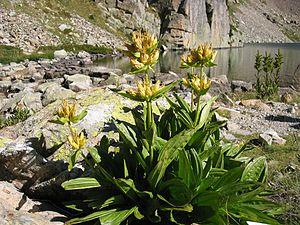
La gentiane de Burser est une espèce végétale de la famille des gentianacées. C'est une plante de montagne se trouvant dans les Pyrénées et les Alpes. 2 sous-espèces ont été identifiées : Gentiana burseri subsp. burseri dénommée aussi gentiane de Burser, endémique des Pyrénées, et Gentiana burseri subsp. villarsii Rouy dénommée gentiane de Villars, endémique des Alpes.
La flore des Pyrénées comporte environ 4 500 espèces, dont quelque 160 espèces endémiques. La répartition végétale dans les Pyrénées est influencée par un climat océanique à l'ouest et un méditerranéen à l'est, humide au nord, plus sec au sud auxquelles s'ajoutent les différents étages montagnards qui favorisent les forêts de feuillus à basse altitude, puis aux altitudes supérieures, des forêts de confères, au-delà de la limite supérieure de l'arbre des herbacées des alpages, et enfin les plantes de milieux rocailleuses et proches des névés à haute altitude